El Wad

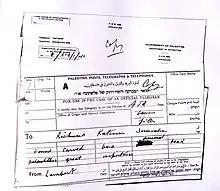
Telegram from Charles Lambert to Ernest Richmond, the director of the Department of Antiquities, about the discovery of prehistoric art at El Wad. The message reads: "Found carved bone animal head, palaeolithic, great importance."

El Wad is one of a number of significant prehistoric archaeological sites in the caves of Wadi el-Mughara in Mount Carmel, now protected as the national nature reserve and UNESCO World Heritage Site. However in the 1920s, very little was known of the prehistory of the region, and the sites were threatened by quarrying for the construction of the Port of Haifa. In 1928, British archaeologist Charles Lambert conducted a trial excavation at El Wad on behalf of the Department of Antiquities of Mandatory Palestine to assess the area's archaeological value. Lambert's findings, especially the "sensational" discovery of a bone handle carved in the shape of an animal, "the first prehistoric work of art recorded from the Near East", established the scientific importance of the caves and prevented them being destroyed in the quarrying.